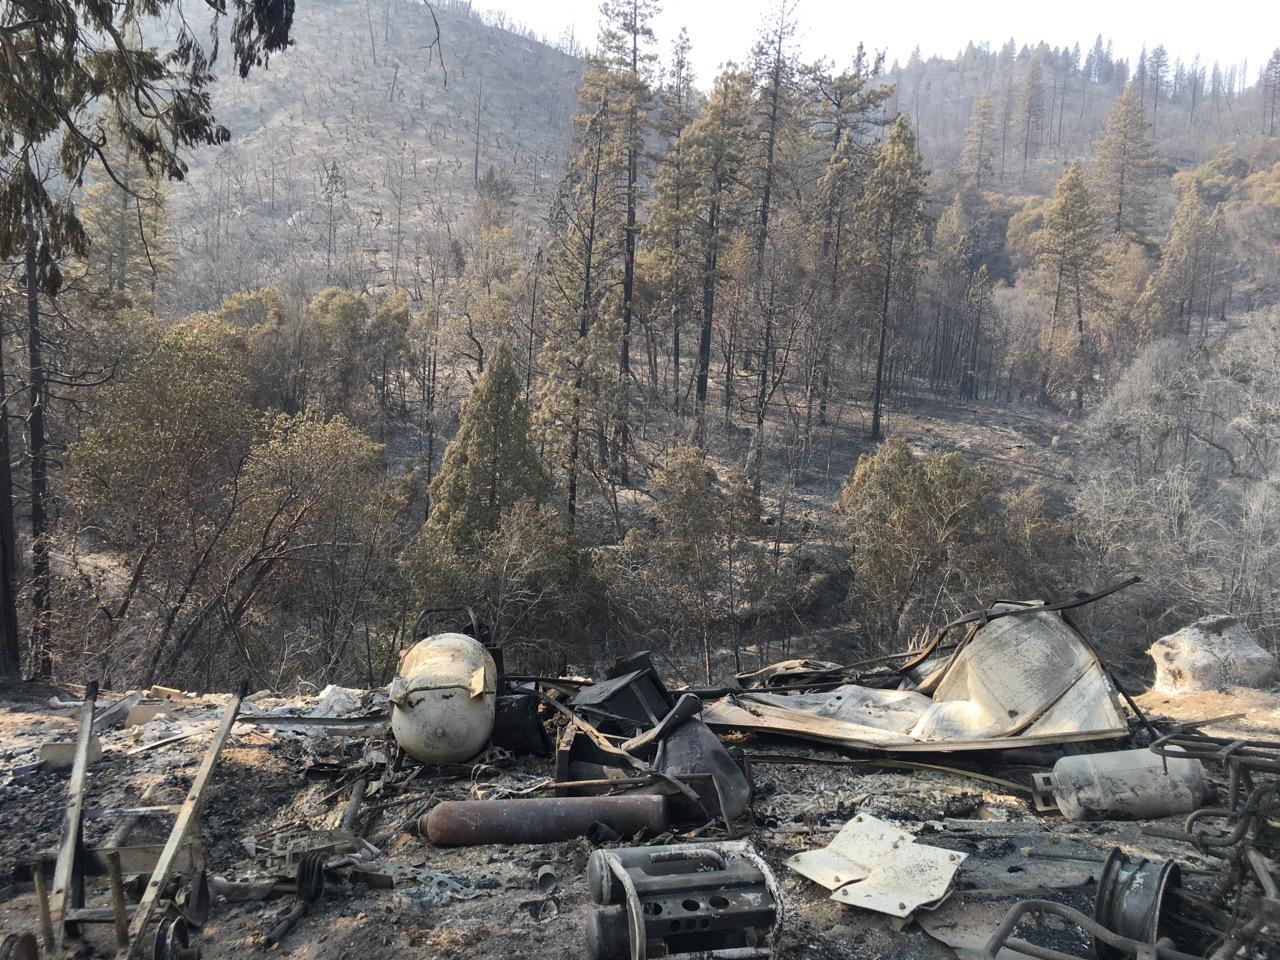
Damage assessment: destroyed